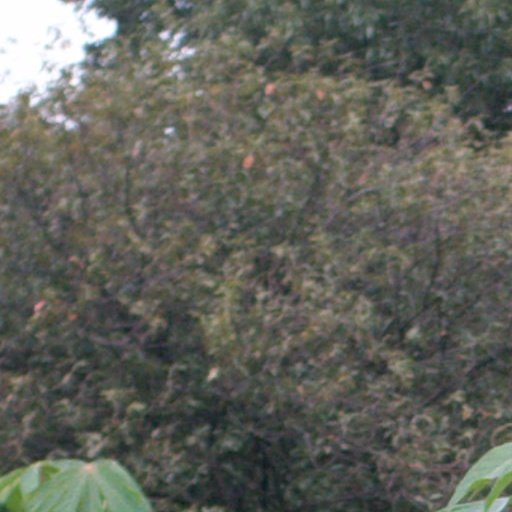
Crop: cassava